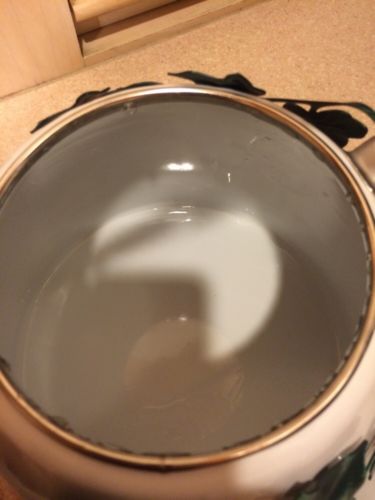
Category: kettle